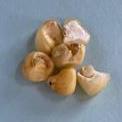
Maize quality: Bad